First Congregational Church (Berkshire, New York)

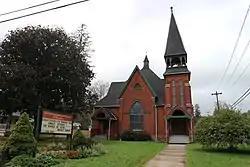

First Congregational Church is an evangelical, historic Congregational church located at Berkshire in Tioga County, New York. The first "Berkshire" Congregational Church was founded in 1803, and continues now in Newark Valley. The whole area now comprising Richford, Berkshire and Newark Valley had comprised only one town, Berkshire, originally. The present-day Berkshire Congregational Church was established in 1833, as a natural outgrowth of the one in Newark Valley.